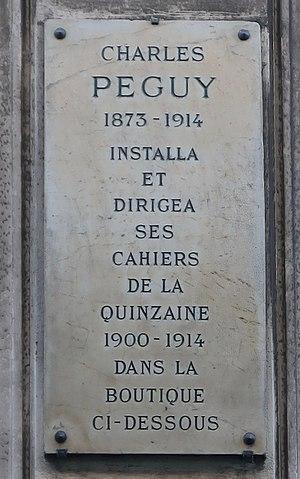
Plaque en hommage à Charles Péguy, au 8 rue de la Sorbonne (Paris, 5e), où il installa et dirigea ses Cahiers de la quinzaine de 1900 à 1914.
La rue de la Sorbonne est une voie située dans le quartier de la Sorbonne du 5ᵉ arrondissement de Paris.
Les Cahiers de la Quinzaine est une revue bimensuelle française aujourd'hui disparue, fondée et dirigée par Charles Péguy ; sa périodicité, malgré leur titre, fut irrégulière ; les œuvres et les articles qui y furent publiés suivaient une inspiration dreyfusarde. Ces cahiers offraient aux lecteurs tantôt des textes formant dossier sur les problèmes du temps : congrès socialistes, affaire Dreyfus, Universités populaires, séparation de l’Église et de l’État ; tantôt, un cahier était entièrement constitué par une œuvre d'un des auteurs que Péguy découvrit et lança, comme les frères Tharaud, André Suarès, Julien Benda ou Romain Rolland.